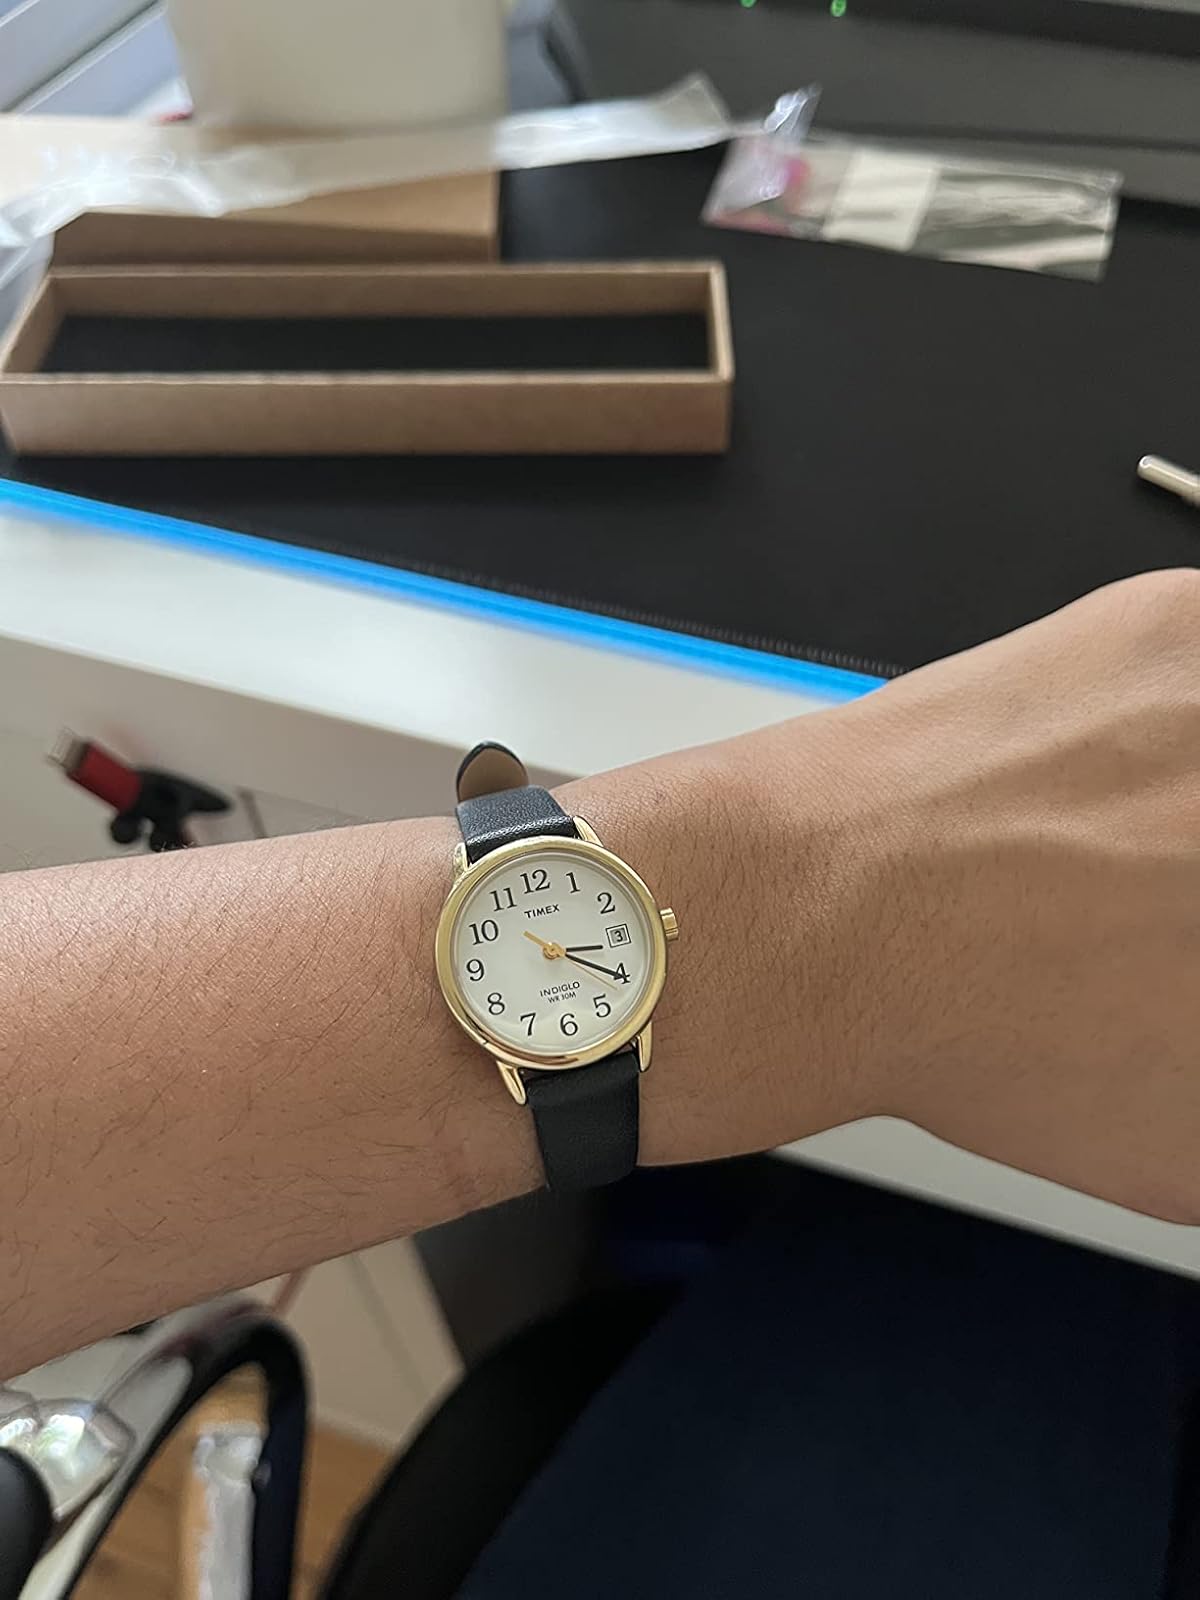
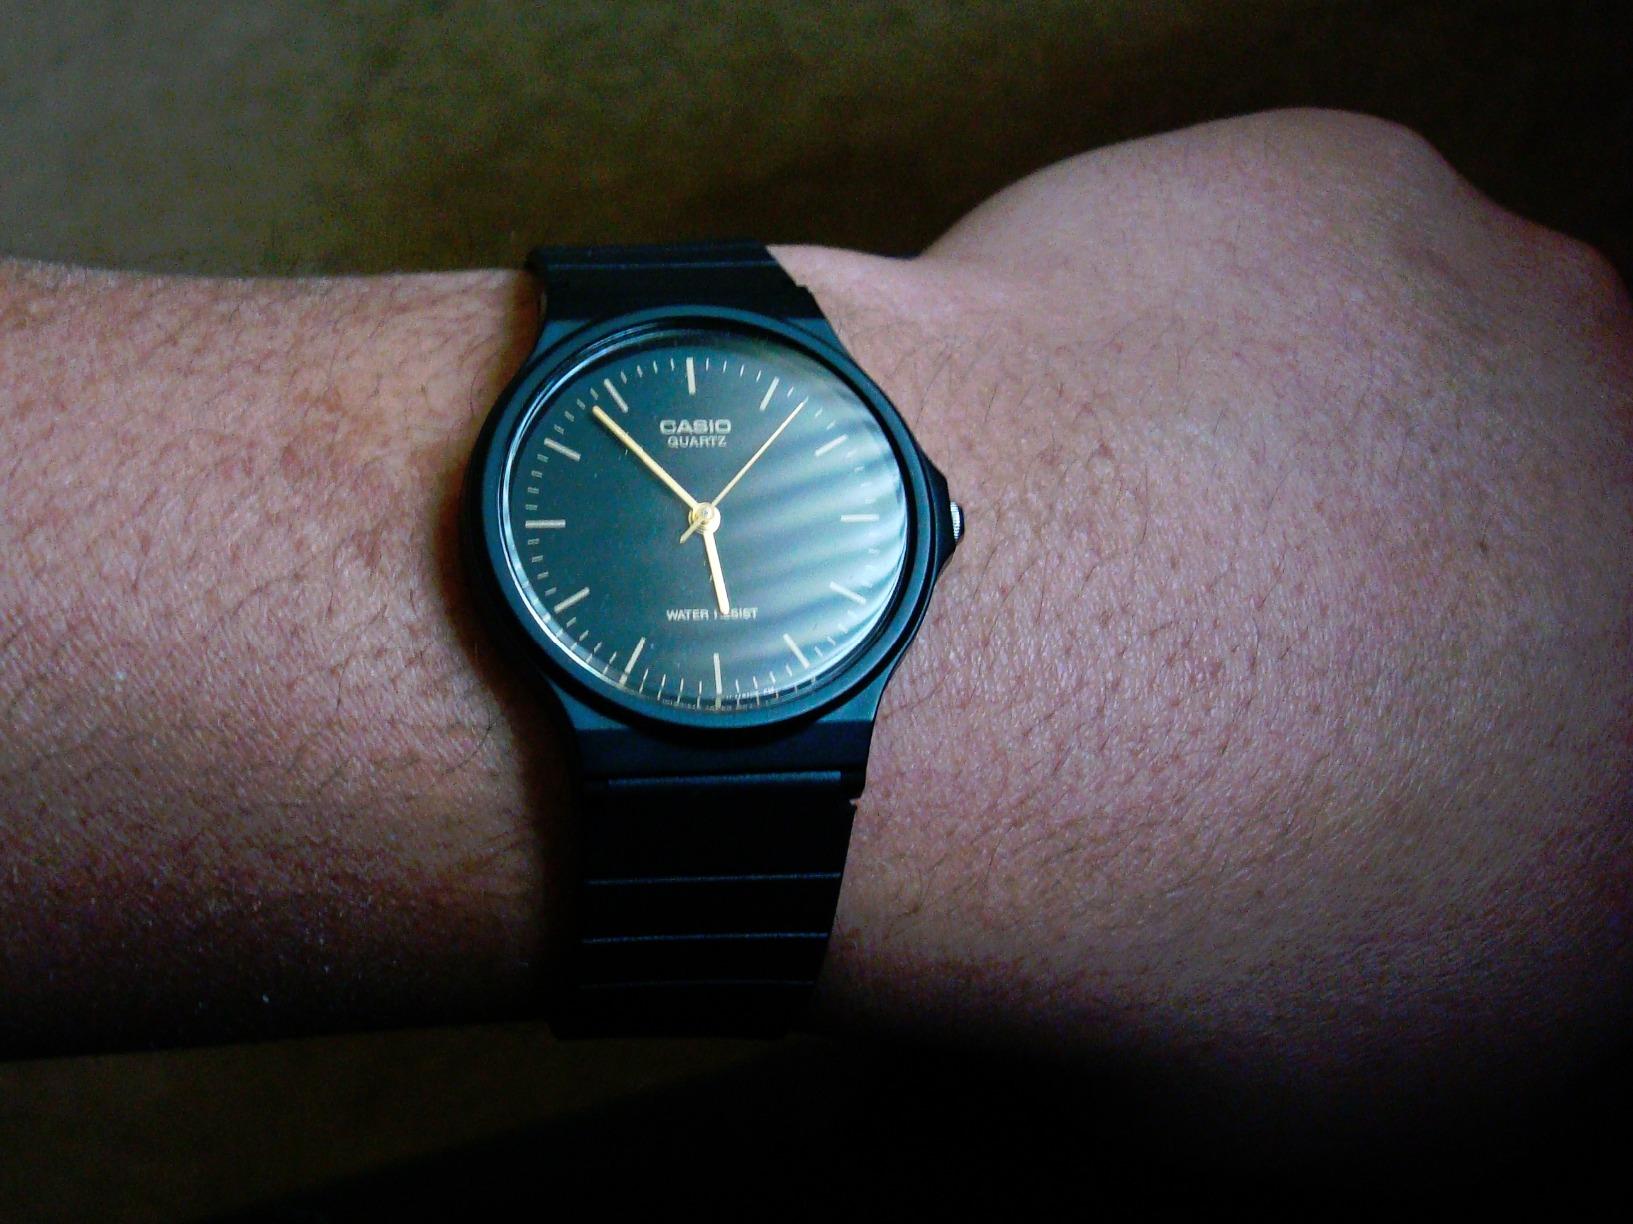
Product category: accessories_watch
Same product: no